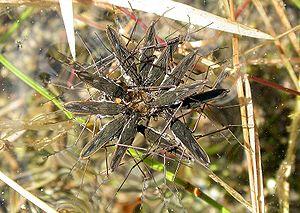
Gerris est un genre d'insectes hémiptères hétéroptères qui ont la capacité de se déplacer sur l'eau.